Grünenthal

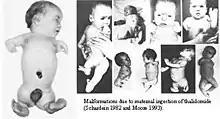
Cases of severe phocomelia induced by Thalidomide

Under its Head of Research Heinrich Mückter, a former Nazi scientist, Grünenthal synthesised thalidomide in 1954 and acquired a 20-year patent. Soon after obtaining its patent in April 1954, the company started clinical trials, and from November 1956, marketed the drug for the treatment of respiratory infections under the trade name Grippex, a combination drug that contained thalidomide, quinine, vitamin C, phenacetin, and acetylsalicylic acid. Researchers at Chemie Grünenthal also found that the drug was particularly effective for pregnant women suffering from morning sickness, although no trials were run with pregnant women. In 1957, the company began marketing thalidomide as Contergan.